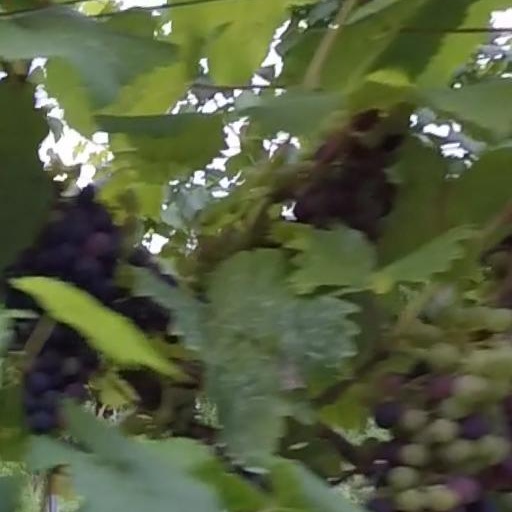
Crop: grape